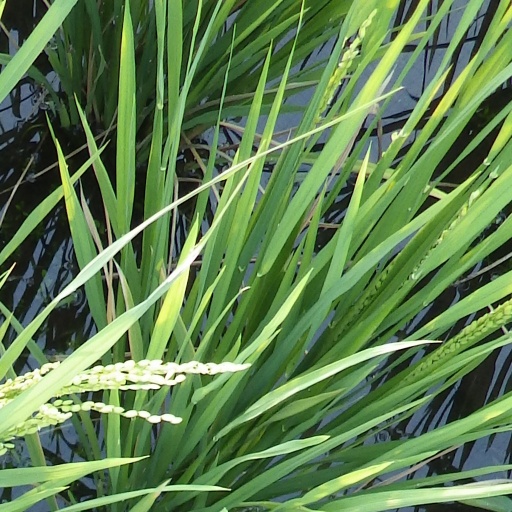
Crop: rice